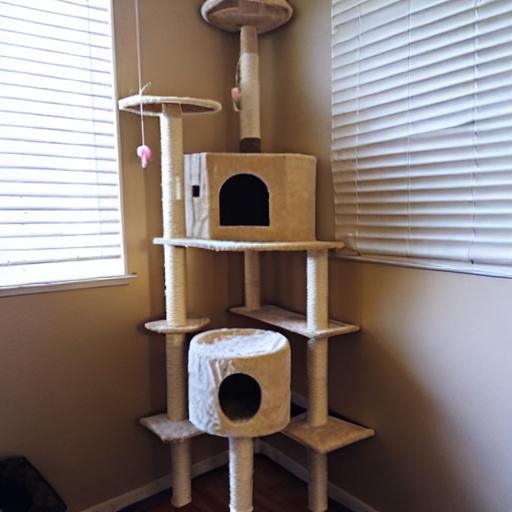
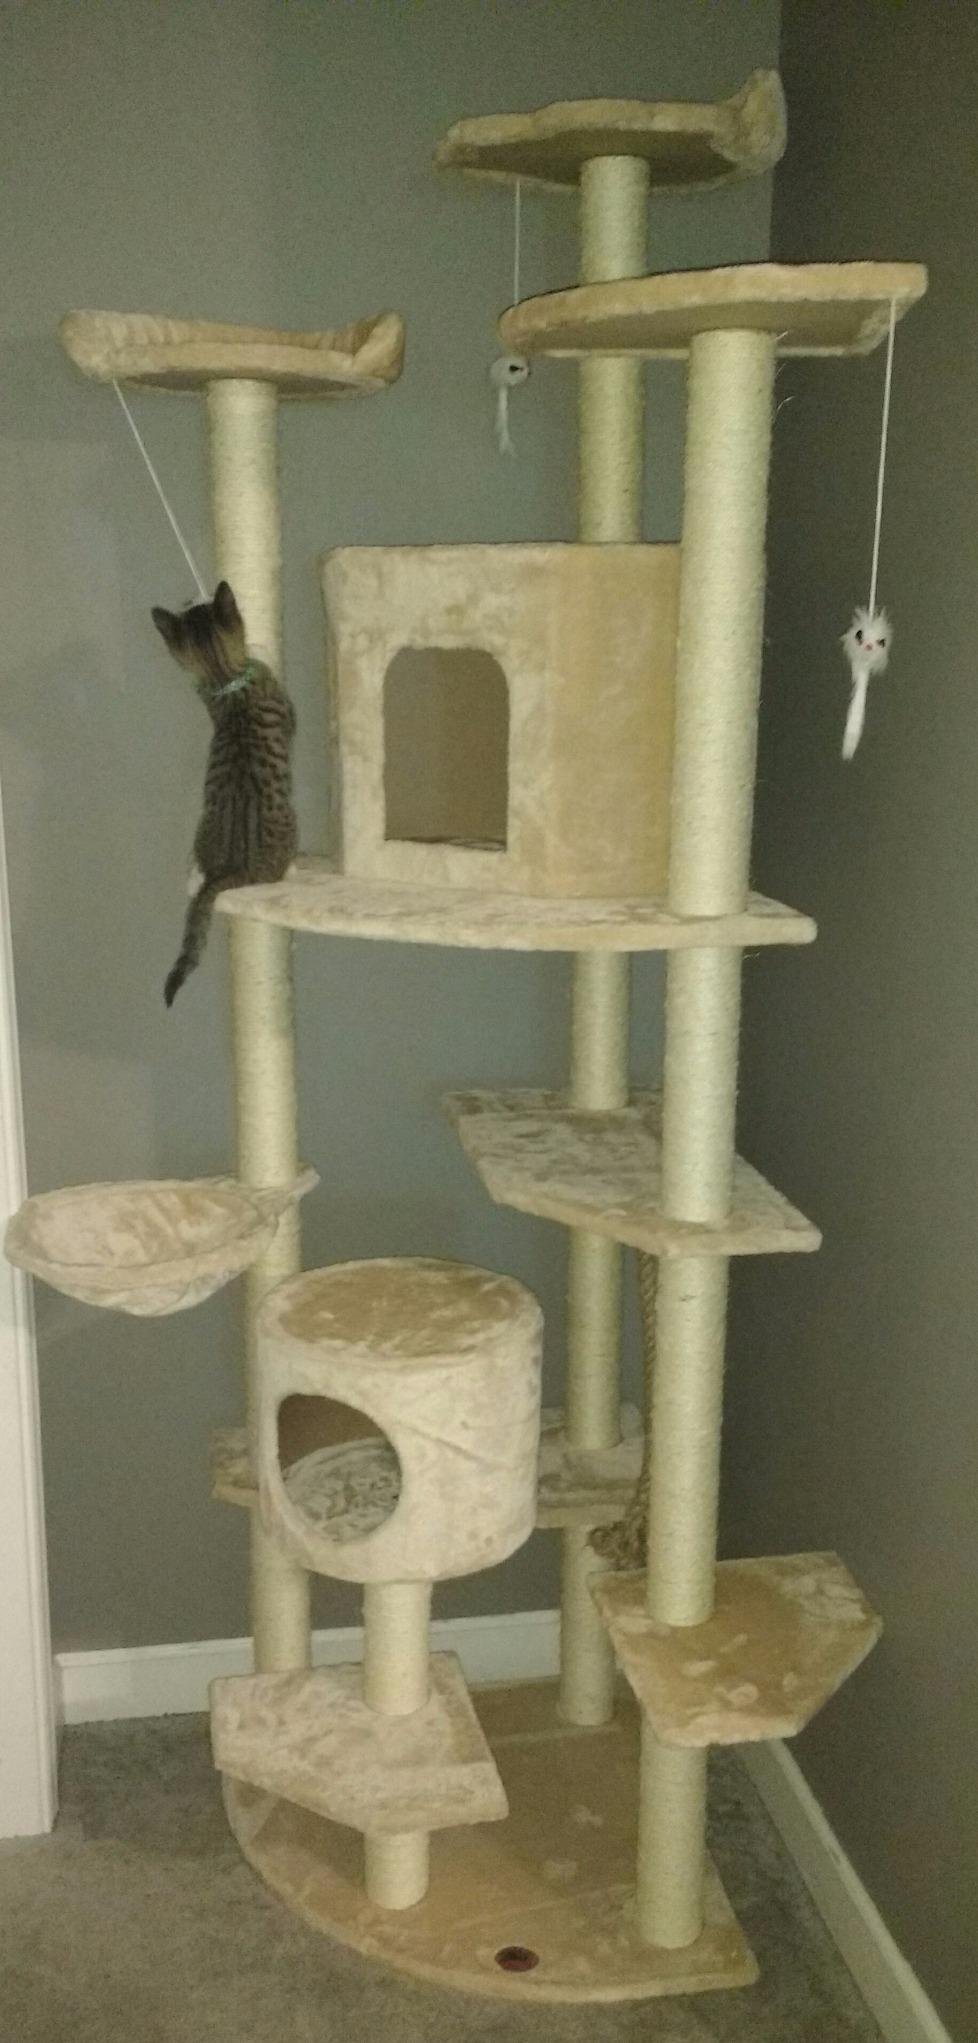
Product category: items_cat tree
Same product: no